A.T. Markose

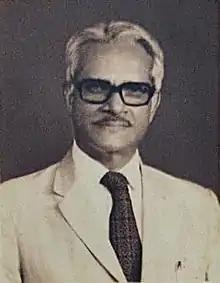
A.T Markose

Anithottam Thomas Markose (20 June 1920 – 15 October 1977), was an Indian jurist at the International Labour Organization and Director of Indian Law Institute (1957–1963) and the first editor of an academic law journal of India, Journal of the Indian Law Institute. He established the School of Legal Studies in 1962 at Cochin University and was Deputy Judge (1965–1977) at the International Administrative Tribunal of the International Labour Organization in Geneva, Switzerland.